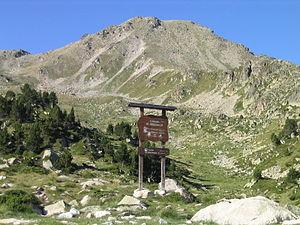
Le pic de Montmalús est un sommet situé dans les Pyrénées andorranes qui culmine à 2 781 m. Administrativement, il se trouve sur le territoire de la paroisse d'Encamp.
Cet article présente une liste des sommets d'Andorre et regroupe d'une part les sommets les plus élevés — c'est-à-dire ceux dépassant 2 800 mètres d'altitude — et d'autre part les principaux sommets de plus de 2 500 mètres tels que reconnus par l'Institut d'Estudis Andorrans.
L'Andorre est un pays d'Europe enclavé entre la France et l'Espagne. Avec une superficie de 468 km², il s'agit du sixième plus petit état d'Europe mais toutefois le plus grand des micro-États européens. Comparée à un département français, l'Andorre est légèrement moins vaste que le Territoire de Belfort. Située sur le versant méridional des Pyrénées, la principauté présente un relief très montagneux culminant au pic de Coma Pedrosa à une altitude de 2 942 mètres au-dessus du niveau de la mer. Constituant autrefois une barrière naturelle isolant le pays, les montagnes andorranes, bénéficiant d'un enneigement important, sont aujourd'hui mises en valeur par des stations de ski et jouent un rôle de premier plan dans l'économie du pays.